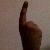
The image shows a hand gesture representing the number 1 in Indian Sign Language.